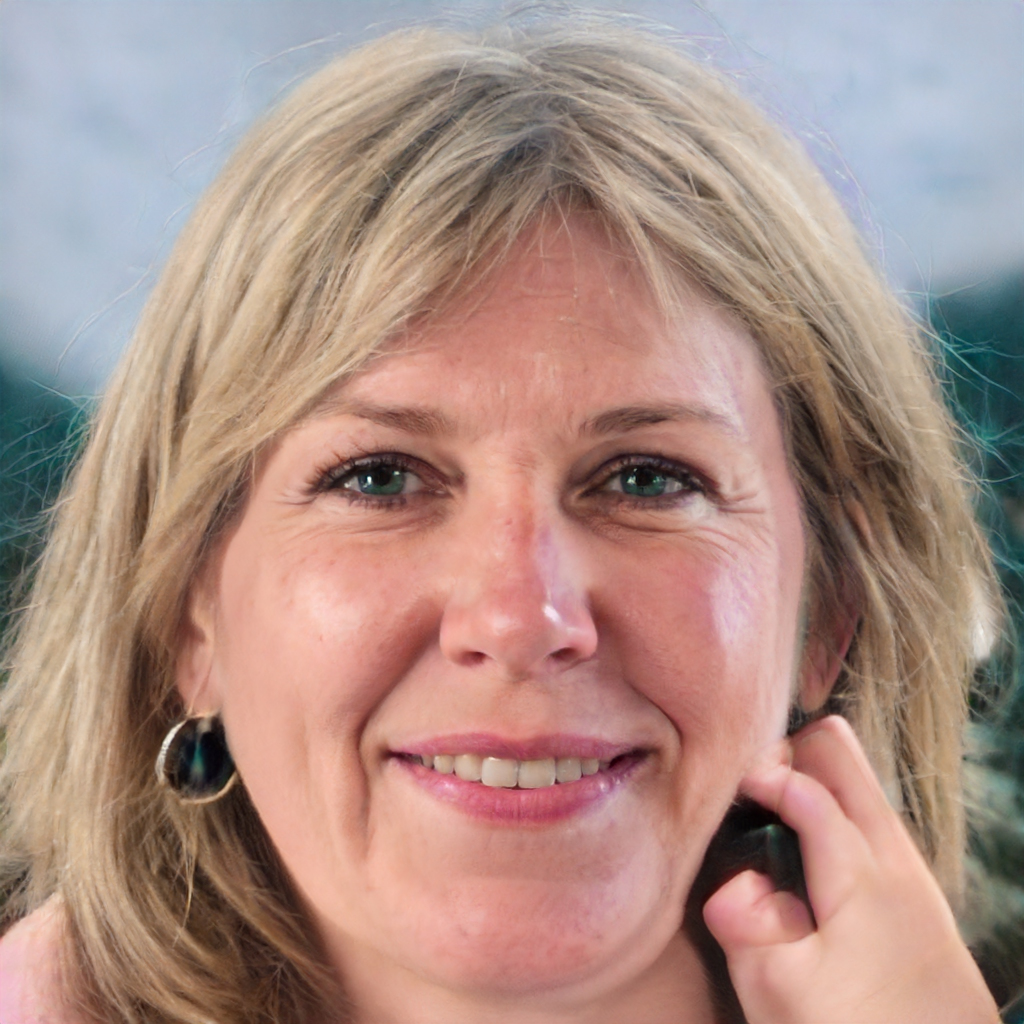
Gender: Female